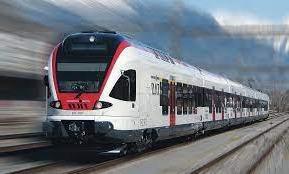
Vehicle type: Trains